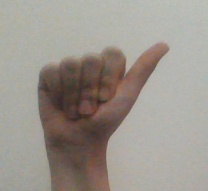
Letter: dhad